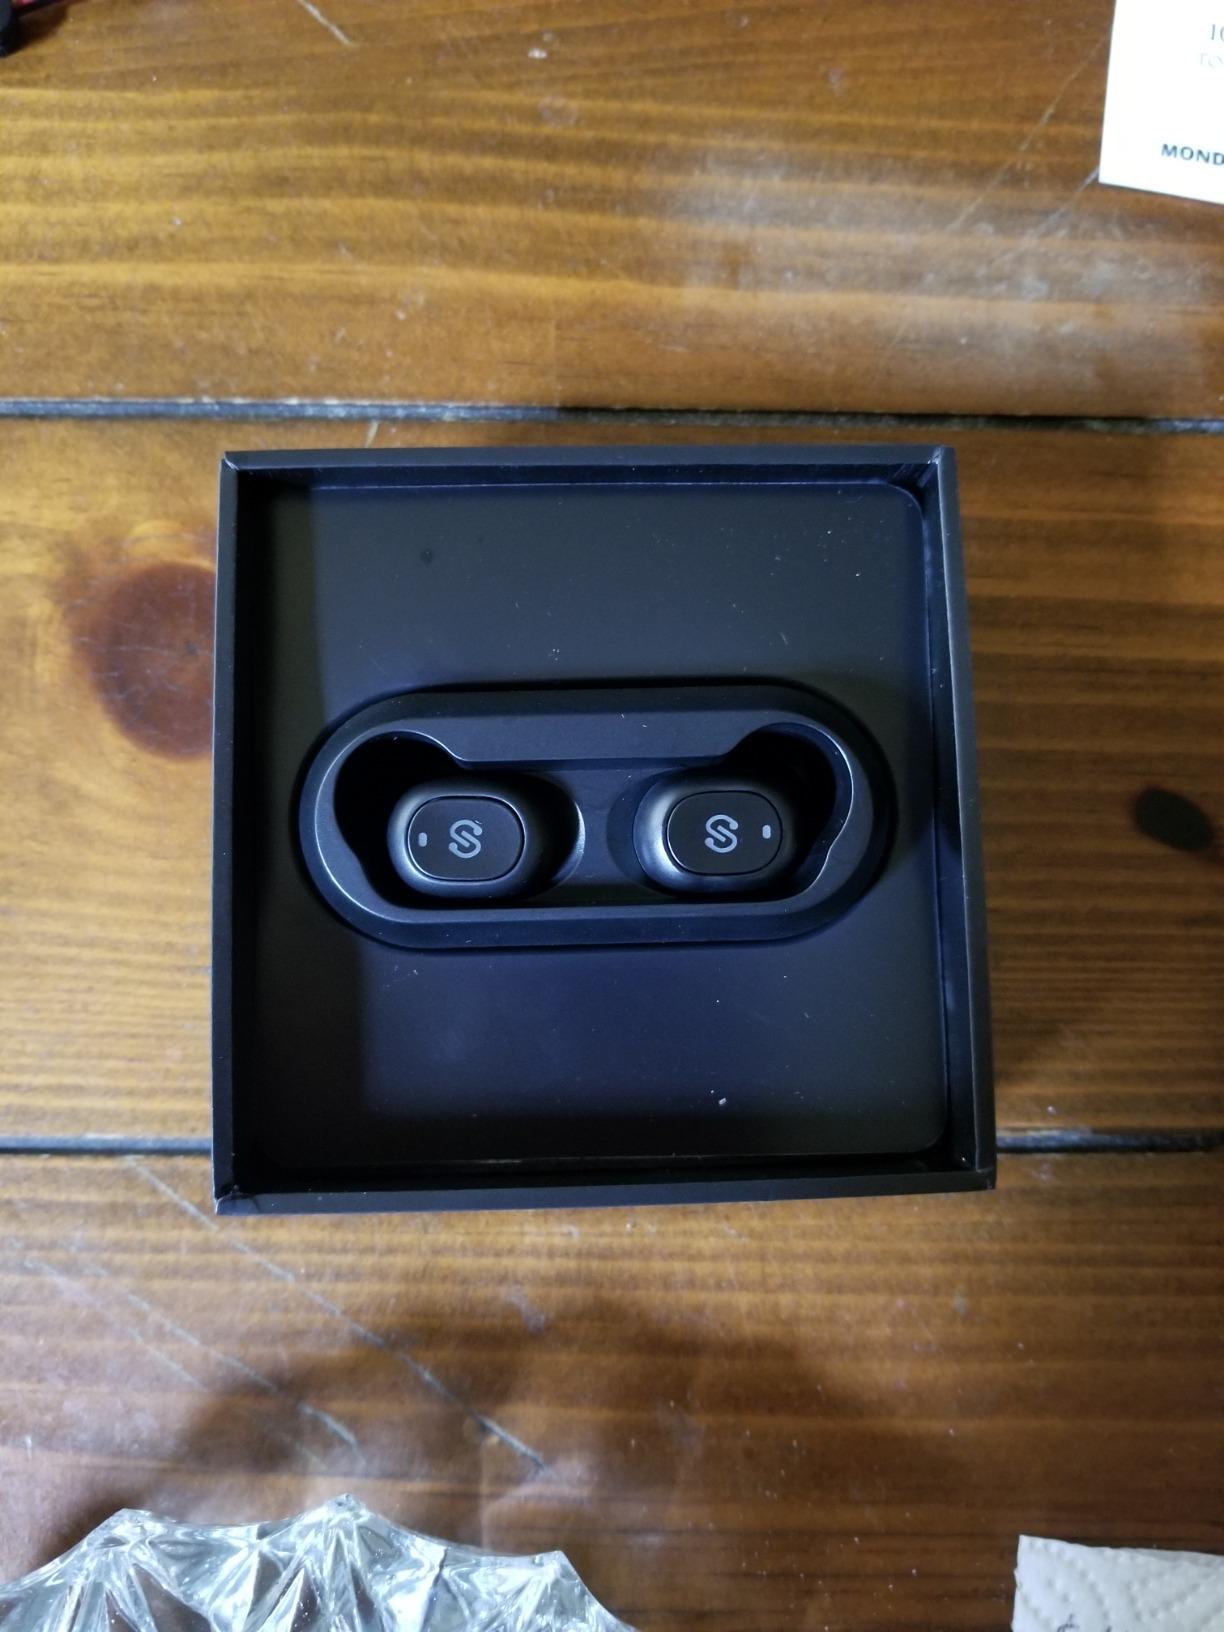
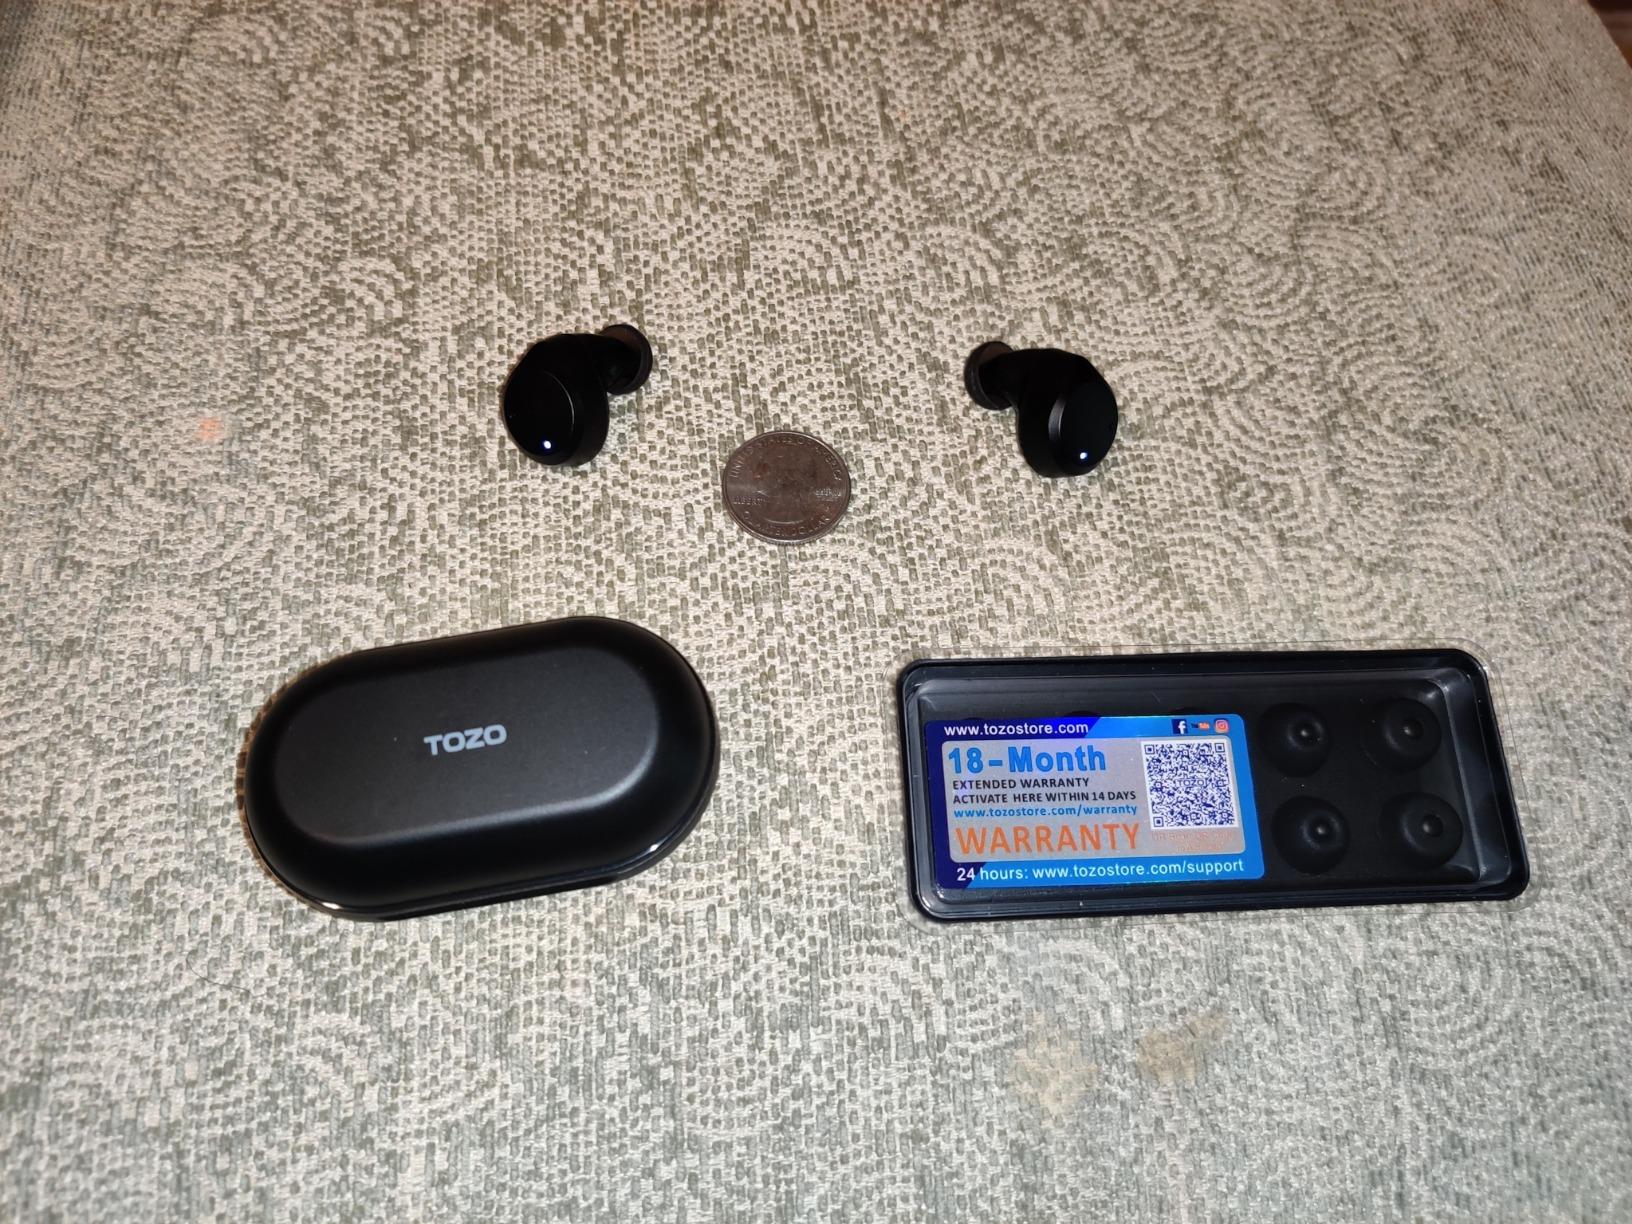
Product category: earbuds
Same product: no